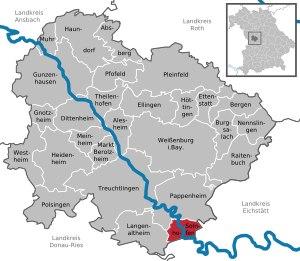
Solnhofen est une commune de l'Arrondissement de Weißenburg-Gunzenhausen, en Moyenne-Franconie, en Bavière. Sur cette commune se trouve un important site paléontologique où l'on a trouvé les fossiles d'Archeopteryx et des premiers ptérosaures découverts, les célèbres ptérodactyles. Ils proviennent des carrières voisines ouvertes dans le calcaire lithographique de Solnhofen daté du Jurassique supérieur. Certains de ces fossiles sont exposés dans le musée de la ville, le Bürgermeister-Müller-Museum.